Describe the emotion expressed in this image:  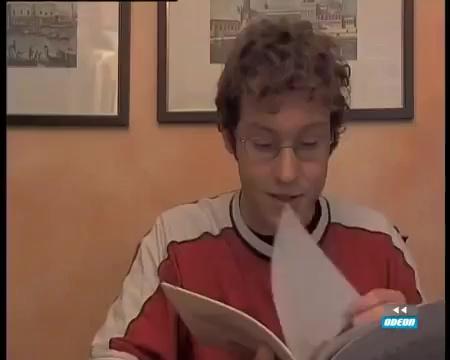
This person displays Fear, valence and arousal with low intensity.